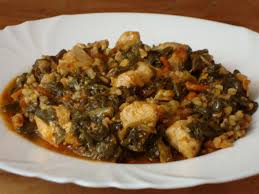
Yemek: ispanak